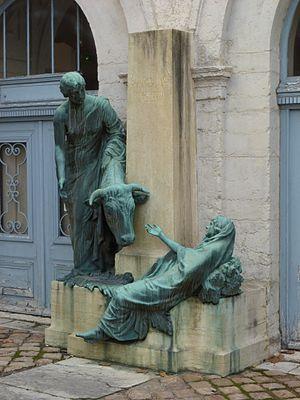
Statue allégorique en l'honneur du vétérinaire Saturnin Arloing (1846-1911) à l'entrée de l'ancienne école vétérinaire de Lyon (quai Chauveau)
Le clos des Deux-Amants est le nom porté jadis par un terrain situé dans le 9ᵉ arrondissement de Lyon, en bord de Saône au pied de la colline de Fourvière. Il est délimité par le quartier de Vaise au nord, la montée de l’Observance au sud et à l’ouest, et le quai Chauveau à l’est. En ces lieux, se sont succédé plusieurs établissements, d’abord à vocation religieuse avec deux institutions franciscaines, puis scientifique avec une école vétérinaire, puis enfin artistique avec un Conservatoire national supérieur de musique et de danse de Lyon. Le clos tire ce nom d'un tombeau d'époque romaine, dit des Deux-Amants, édifié à cet endroit et qui fut démoli en 1707 car il gênait la circulation.
Le quai Chauveau est une voie dans le 9ᵉ arrondissement de Lyon, en rive droite